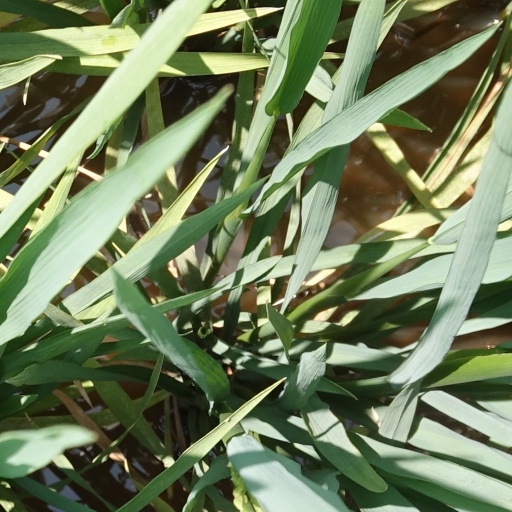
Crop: rice